John Crosthwaite

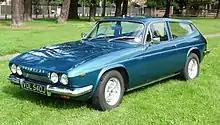
Crosthwaite's own SE5 Reliant Scimitar GTE

Working as a consultant firstly with Jack Griffith, then Frank Reisner in Turin, he designed the chassis for the Robert Cumberford shaped car the Intermeccanica Italia.